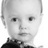
Emotion: neutral